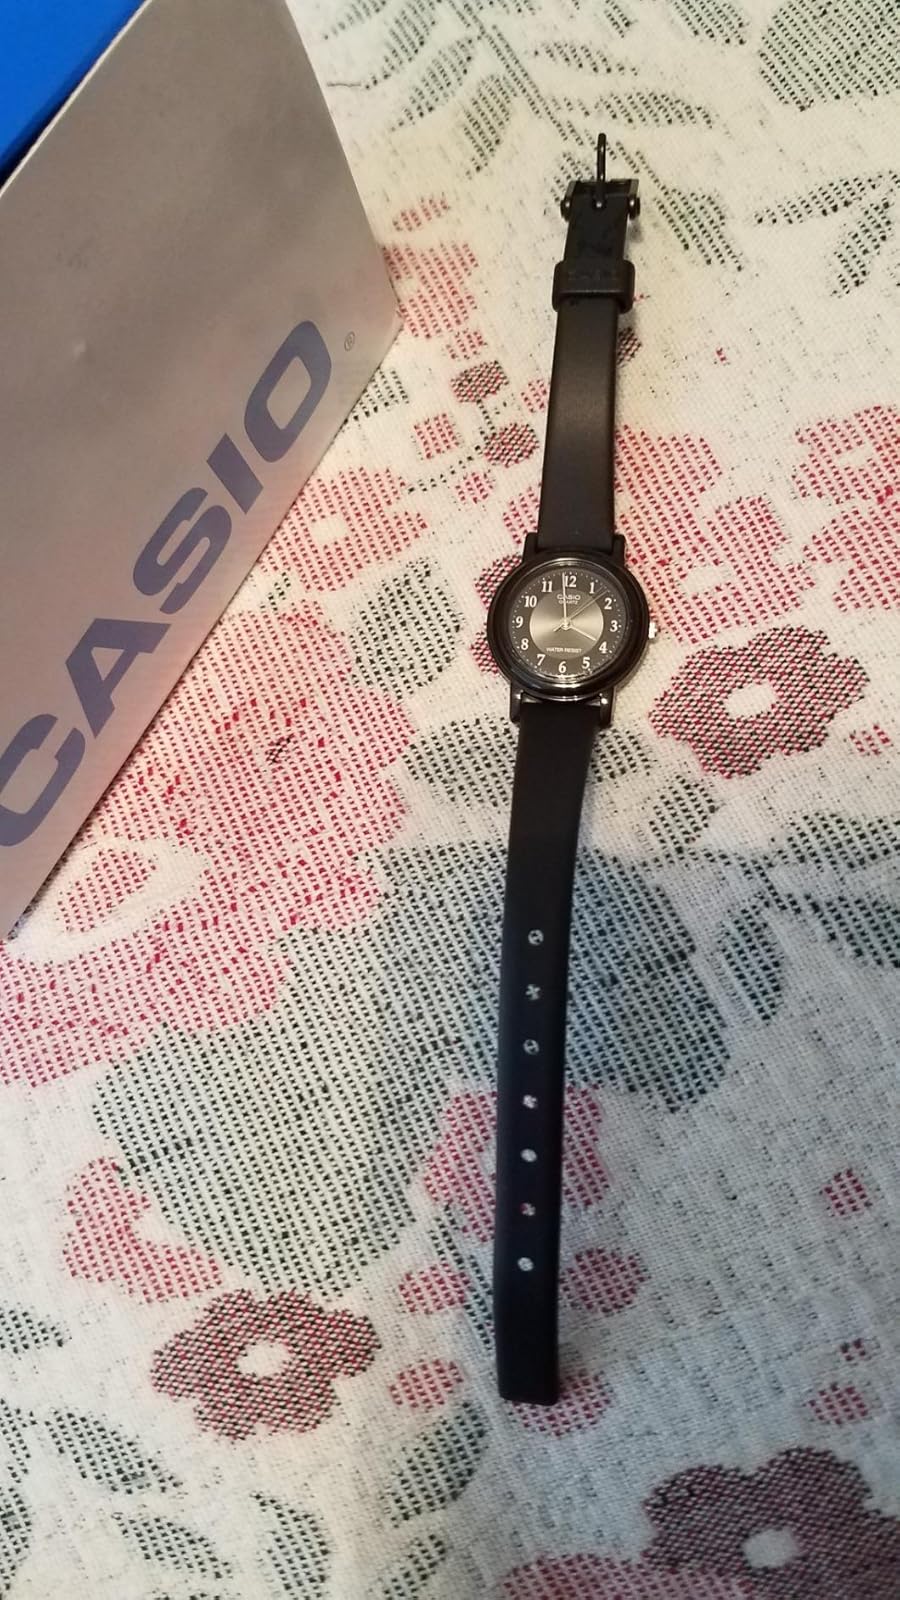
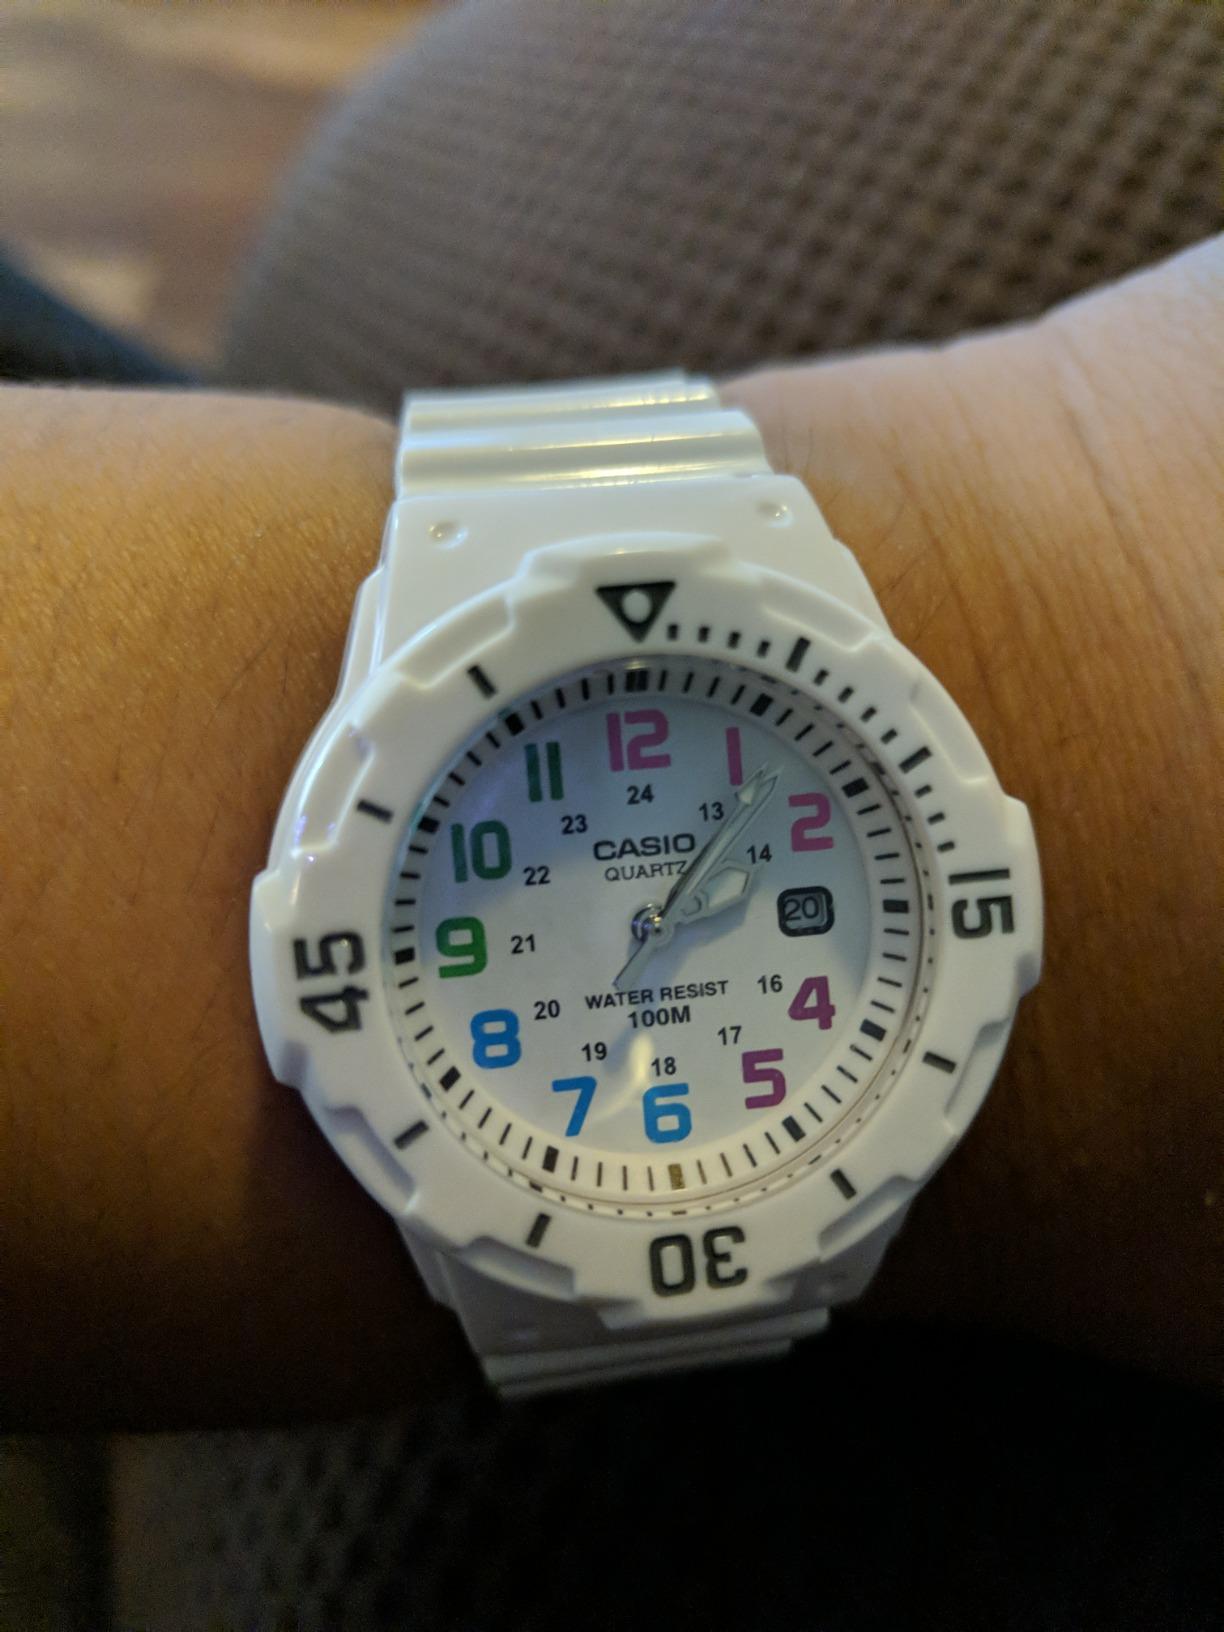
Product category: accessories_watch
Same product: no